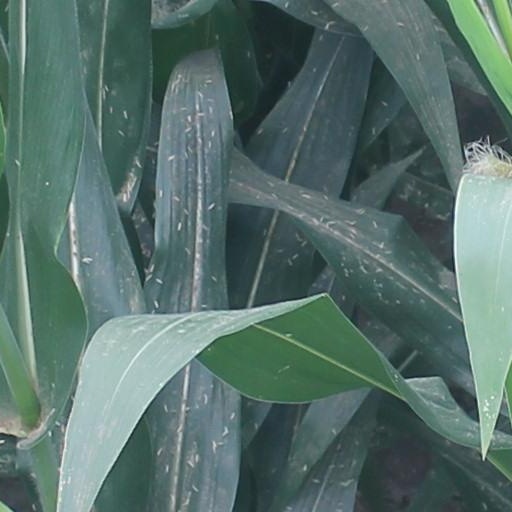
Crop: maize; corn